Langinkoski Church

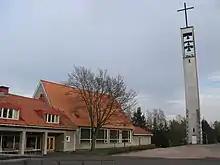
Langinkoski Church and its slender belfry in Kotka, Finland

Langinkoski Church) is one of five Kymenlaakso-region Lutheran churches in Finland's Kotka-Kymi parish union. Located in the Metsola district of Kotka, the rectangular church was designed by Anders-Olof Bengts and completed in 1953.